Pyramids (novel)

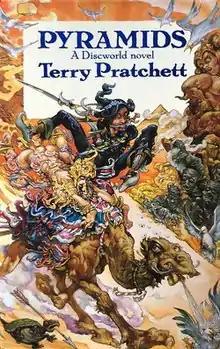
First edition

Pyramids is a fantasy novel by British writer Terry Pratchett, published in 1989, the seventh book in his "Discworld" series. It won the BSFA Award for Best Novel in 1989.